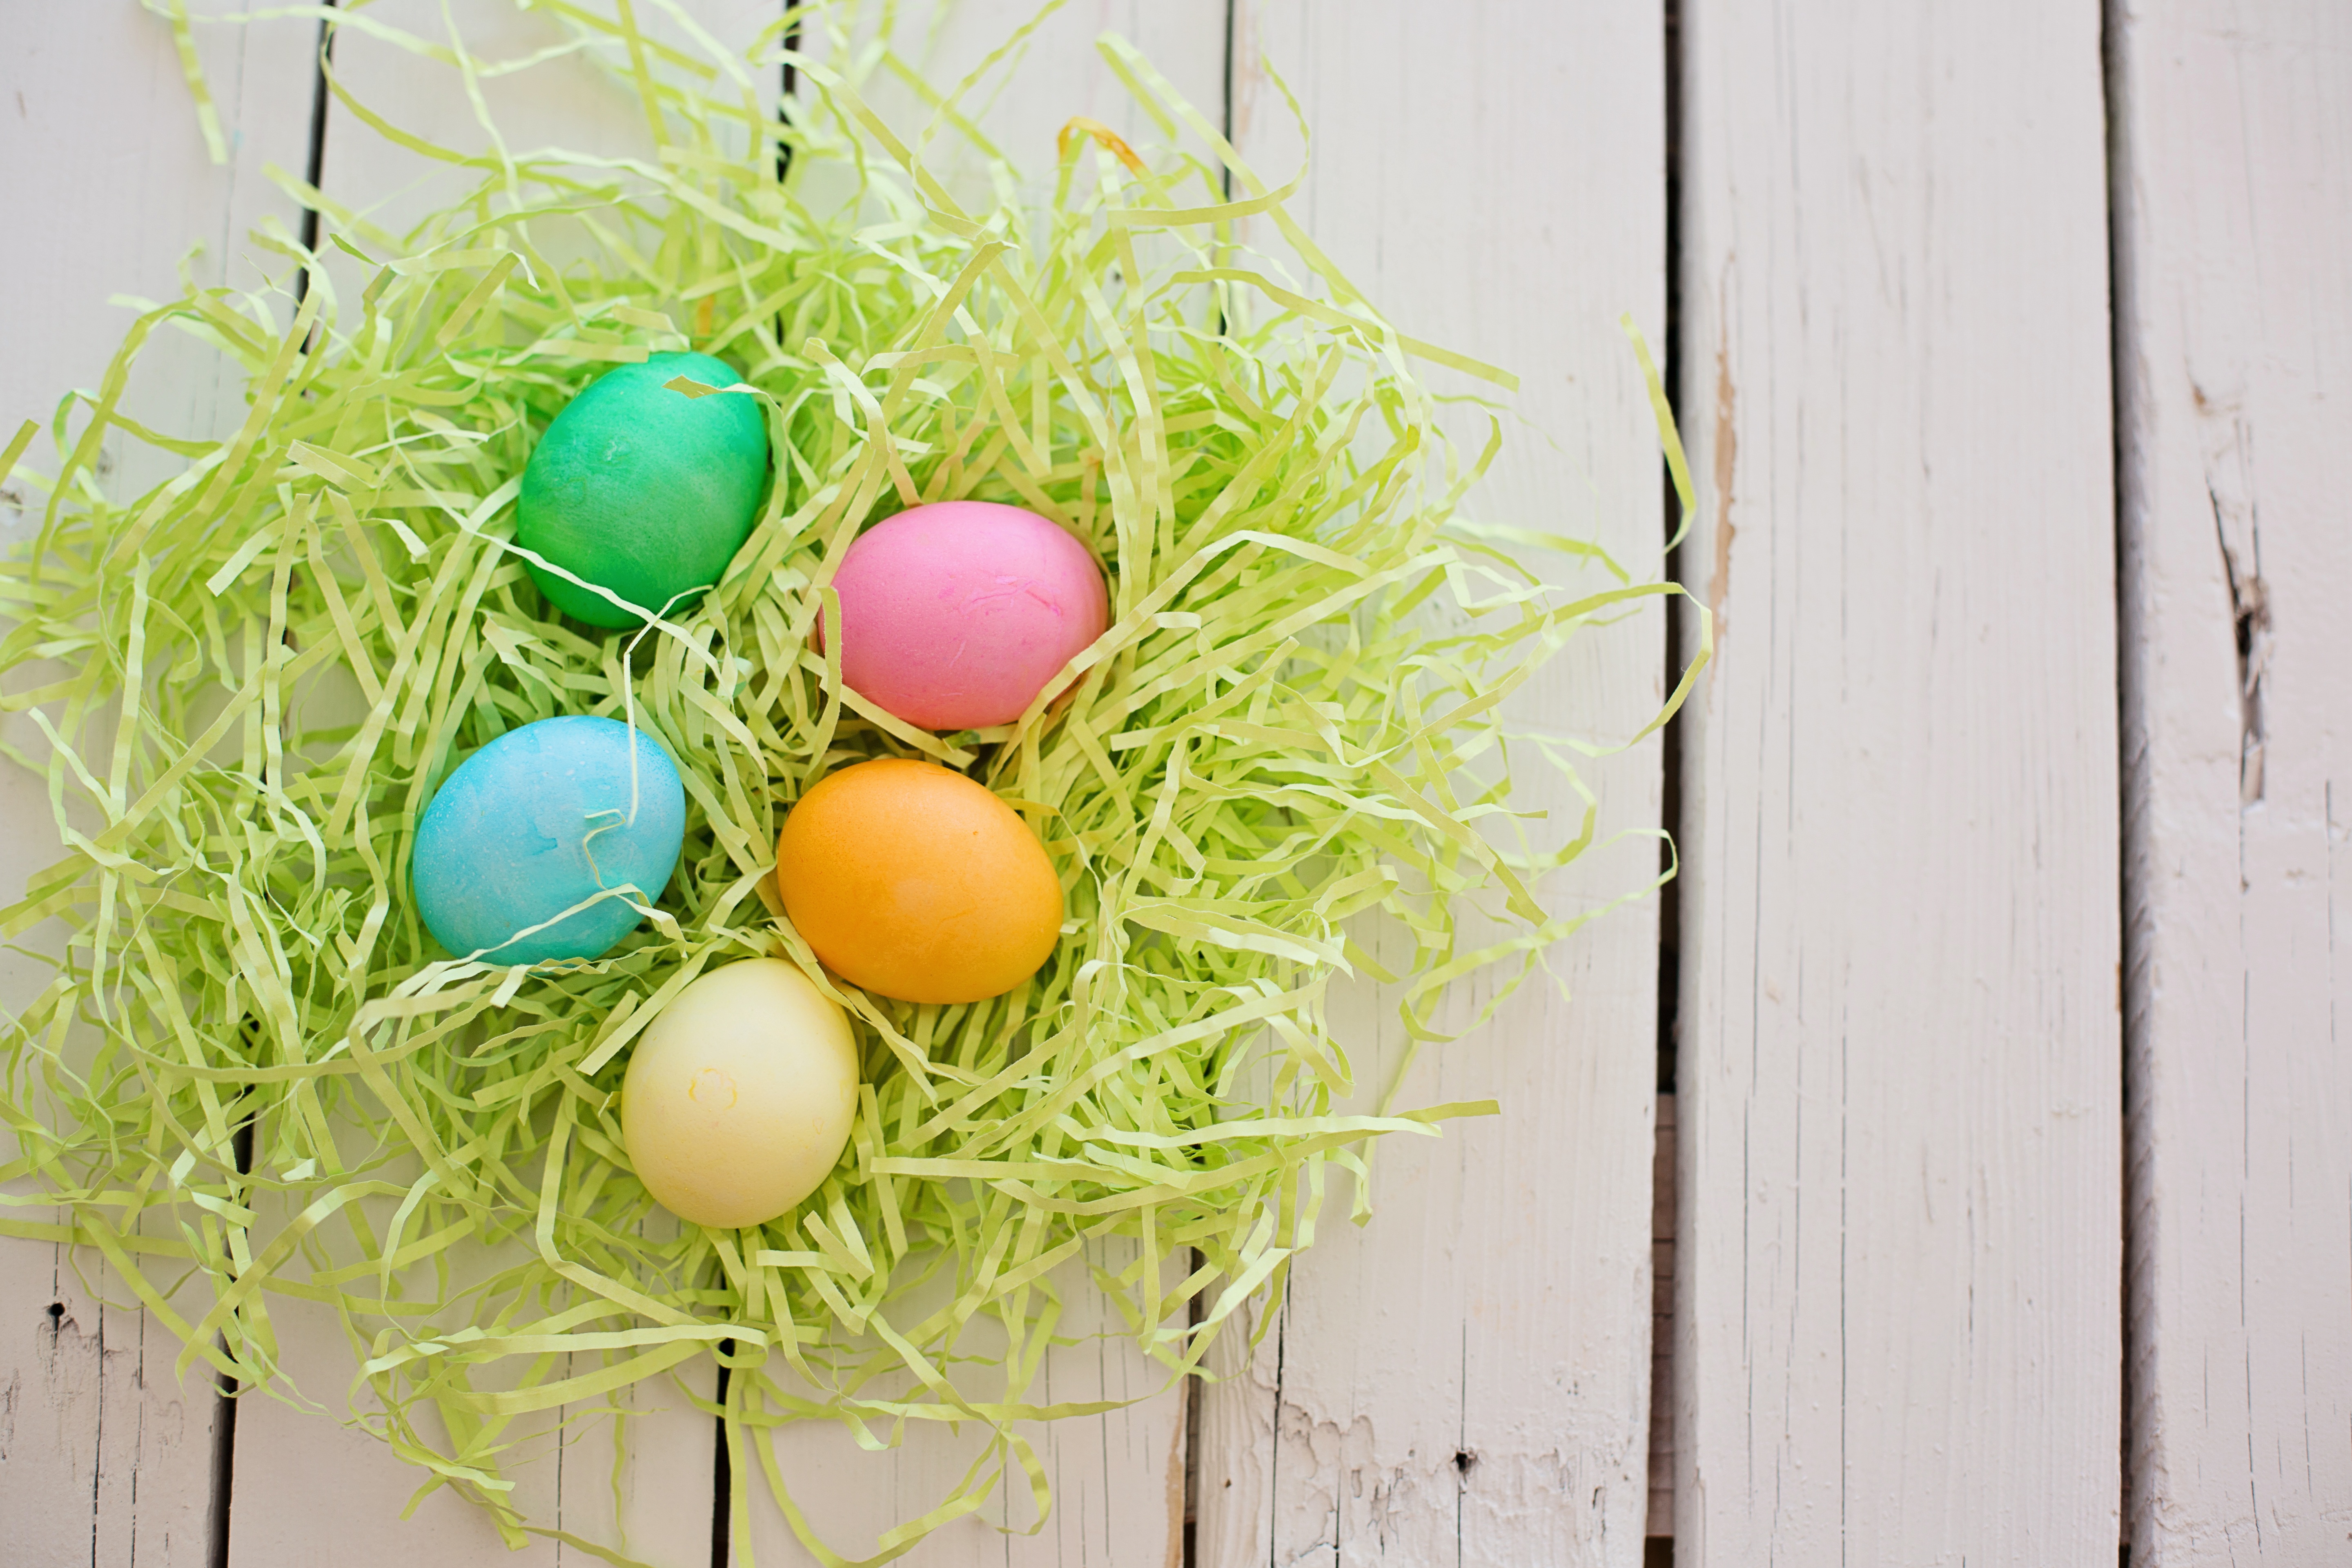
branch, celebration, food, spring, green, color, holiday, colorful, christmas decoration, white space, easter, tradition, floristry, traditional, easter eggs, pastels, easter egg, text space, floral design, flower arranging